Bernard Moore (potter)

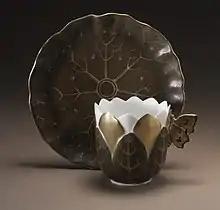
Waterlily Coffee Cup and Butterfly Handle, porcelain, Moore Brothers, c. 1880 LACMA, in the style of the Aesthetic Movement

Moore's knowledge of ceramic chemistry was considerable and he was widely consulted by the ceramics industry on technical matters. “Throughout the 1880s and 1890s it is likely that he was experimenting with and perfecting the specialist and difficult glazes with which his name is now principally associated.” In 1902 he was elected president of the British Ceramic Society.